List of deaths from drug overdose and intoxication

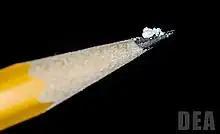
A two milligram dose of fentanyl powder (on pencil tip) is a lethal amount for most people.

Drug overdose and intoxication are significant causes of accidental death and can also be used as a form of suicide. Death can occur from overdosing on a single or multiple drugs, or from combined drug intoxication (CDI) due to poly drug use. Poly drug use often carries more risk than use of a single drug, due to an increase in side effects, and drug synergy. For example, the chance of death from overdosing on opiates is greatly increased when they are consumed in conjunction with alcohol. While they are two distinct phenomena, deaths from CDI are often misreported as overdoses. Drug overdoses and intoxication can also cause indirect deaths. For example, while marijuana does not cause fatal overdoses, being intoxicated by it can increase the chance of fatal traffic collisions.